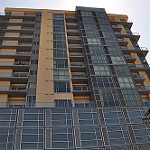
Label: buildings